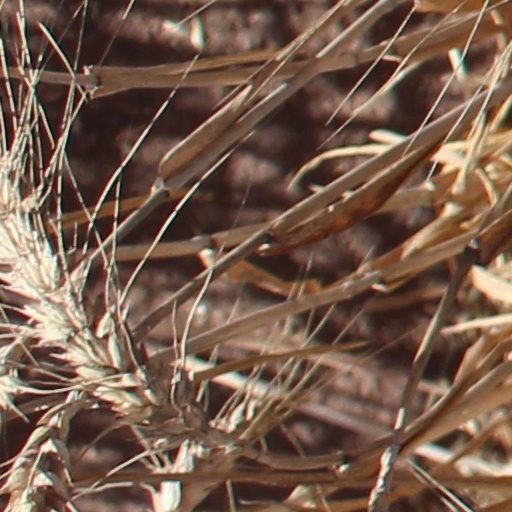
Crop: wheat